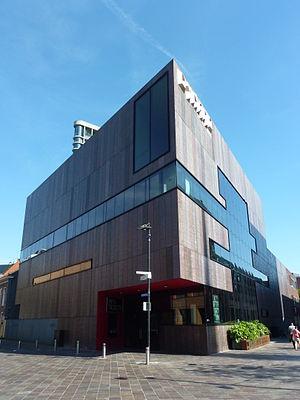
Le Neurotic Deathfest est un festival néerlandais de musique principalement consacré au death metal créé par le label Neurotic Records en 2004. Se déroulant initialement à Rotterdam, il déménage en 2008 à Tilbourg dans le complexe du 013.